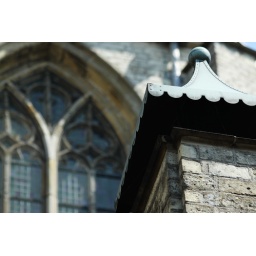
A little fluted, crimped sort of roof detail from the church in Alkmaar.--Schn.